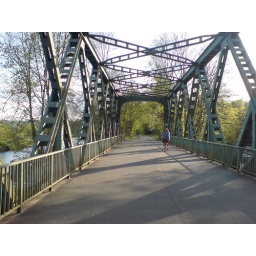
bridge over the ruhr river